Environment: real
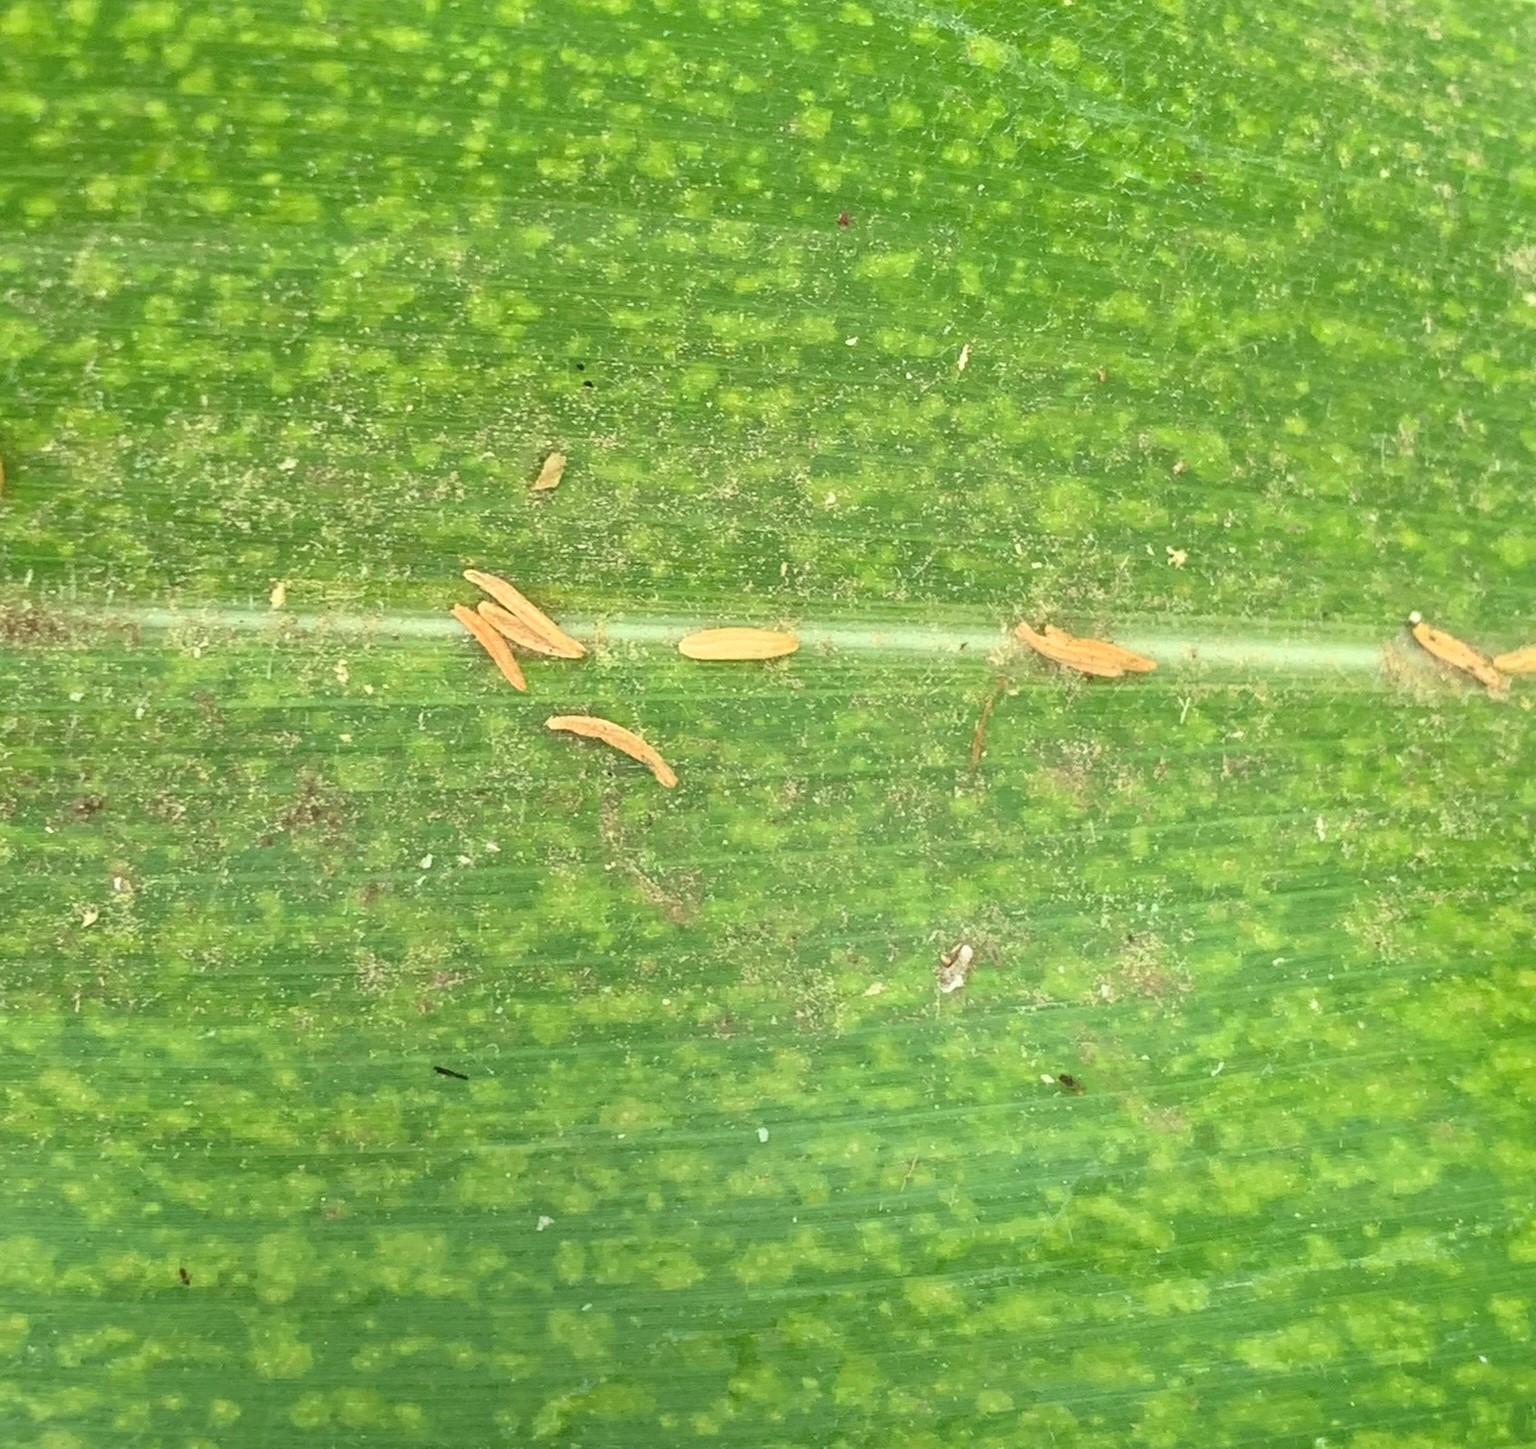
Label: lethal_necrosis